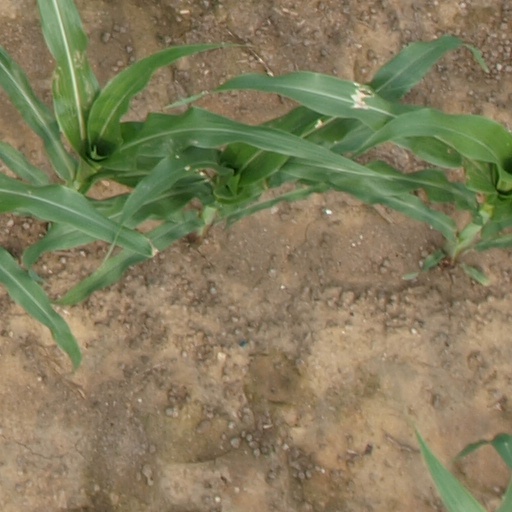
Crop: maize; corn